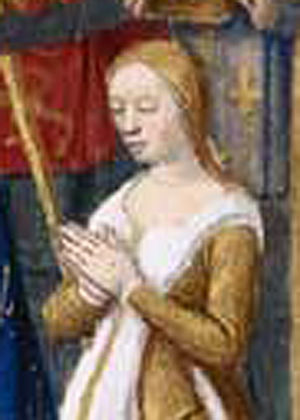
Frankrigs dronninger / Huset Capet / Hovedlinje
Dette er en liste over de kvinder, der har været dronninger eller kejserinder i det franske monarki. Alle Frankrigs monarker var mandlige, selvom nogle kvinder har styret Frankrig som regenter.